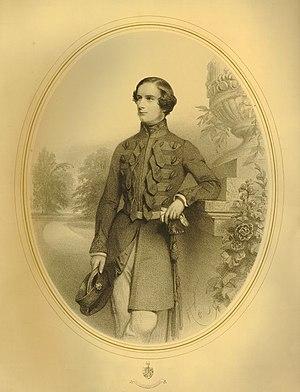
Charles Rodney Morgan (1828-1854)
Charles Rodney Morgan, né le 2 décembre 1828 à Londres et mort le 14 janvier 1854 à Marseille, est un homme politique britannique.